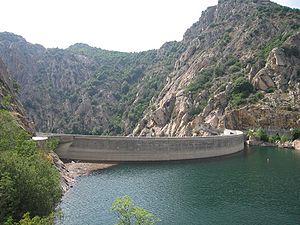
Le secteur de l'hydroélectricité en France bénéficie d'un potentiel important grâce à la présence de massifs montagneux : Alpes, Pyrénées, Massif central. Ce potentiel est déjà exploité en très grande partie, mais il subsiste un potentiel non négligeable à exploiter en petite hydraulique.